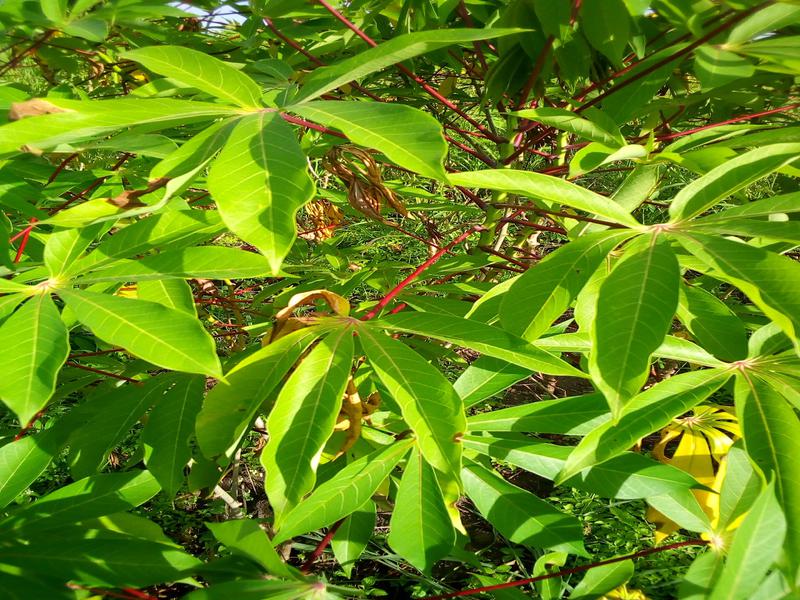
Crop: cassava
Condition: bacterial_blight